History of the Union Pacific Railroad

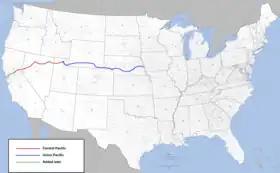
Route of the first American transcontinental: The Central Pacific (red) in the west and the Union Pacific (blue) met in Utah in 1869.

After Gould's death, the Union Pacific Railway slipped and declared bankruptcy during the Panic of 1893. Yet in November 1897 the national economy was quickly reviving and profitability was at hand. An agreement was reached to pay the US Treasury the entire amount of principle and accrued interest on the bonds. The government received every dollar it wanted from the Union Pacific.